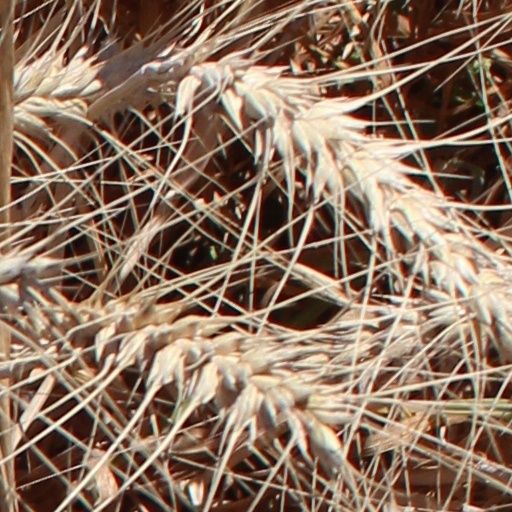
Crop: wheat